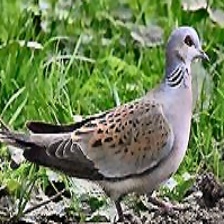
Species: EUROPEAN TURTLE DOVE
Scientific name: STREPTOPELIA TURTUR